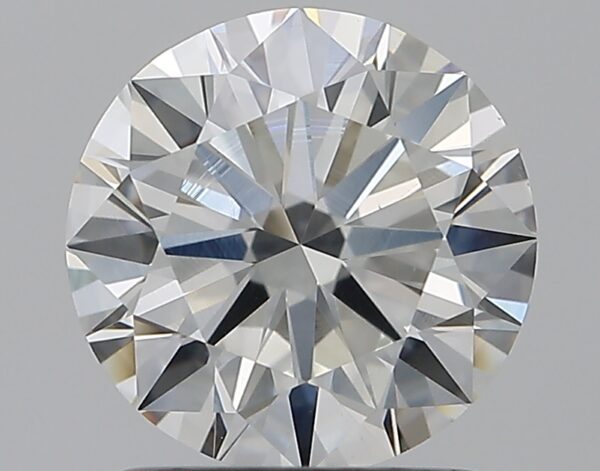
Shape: round
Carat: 1.29
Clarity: VS2
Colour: I
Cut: EX
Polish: EX
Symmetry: EX
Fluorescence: N
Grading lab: GIA
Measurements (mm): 6.95 x 6.99 x 4.24